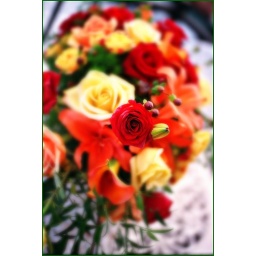
Red, yellow, and orange roses with day lillies and berries in my fall wedding bouquet.